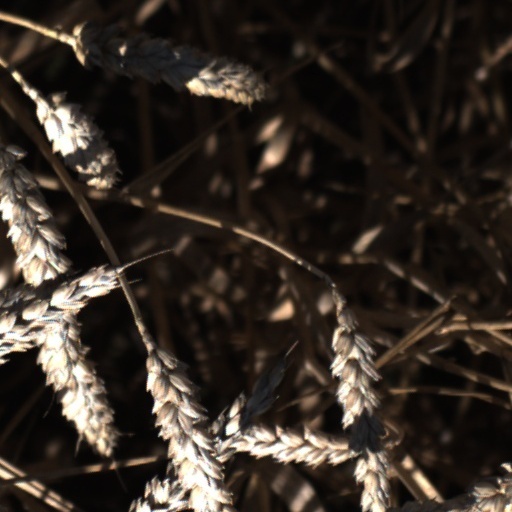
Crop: wheat